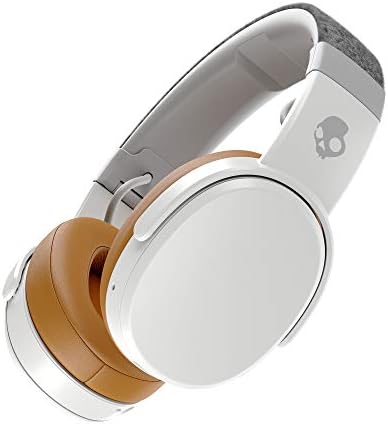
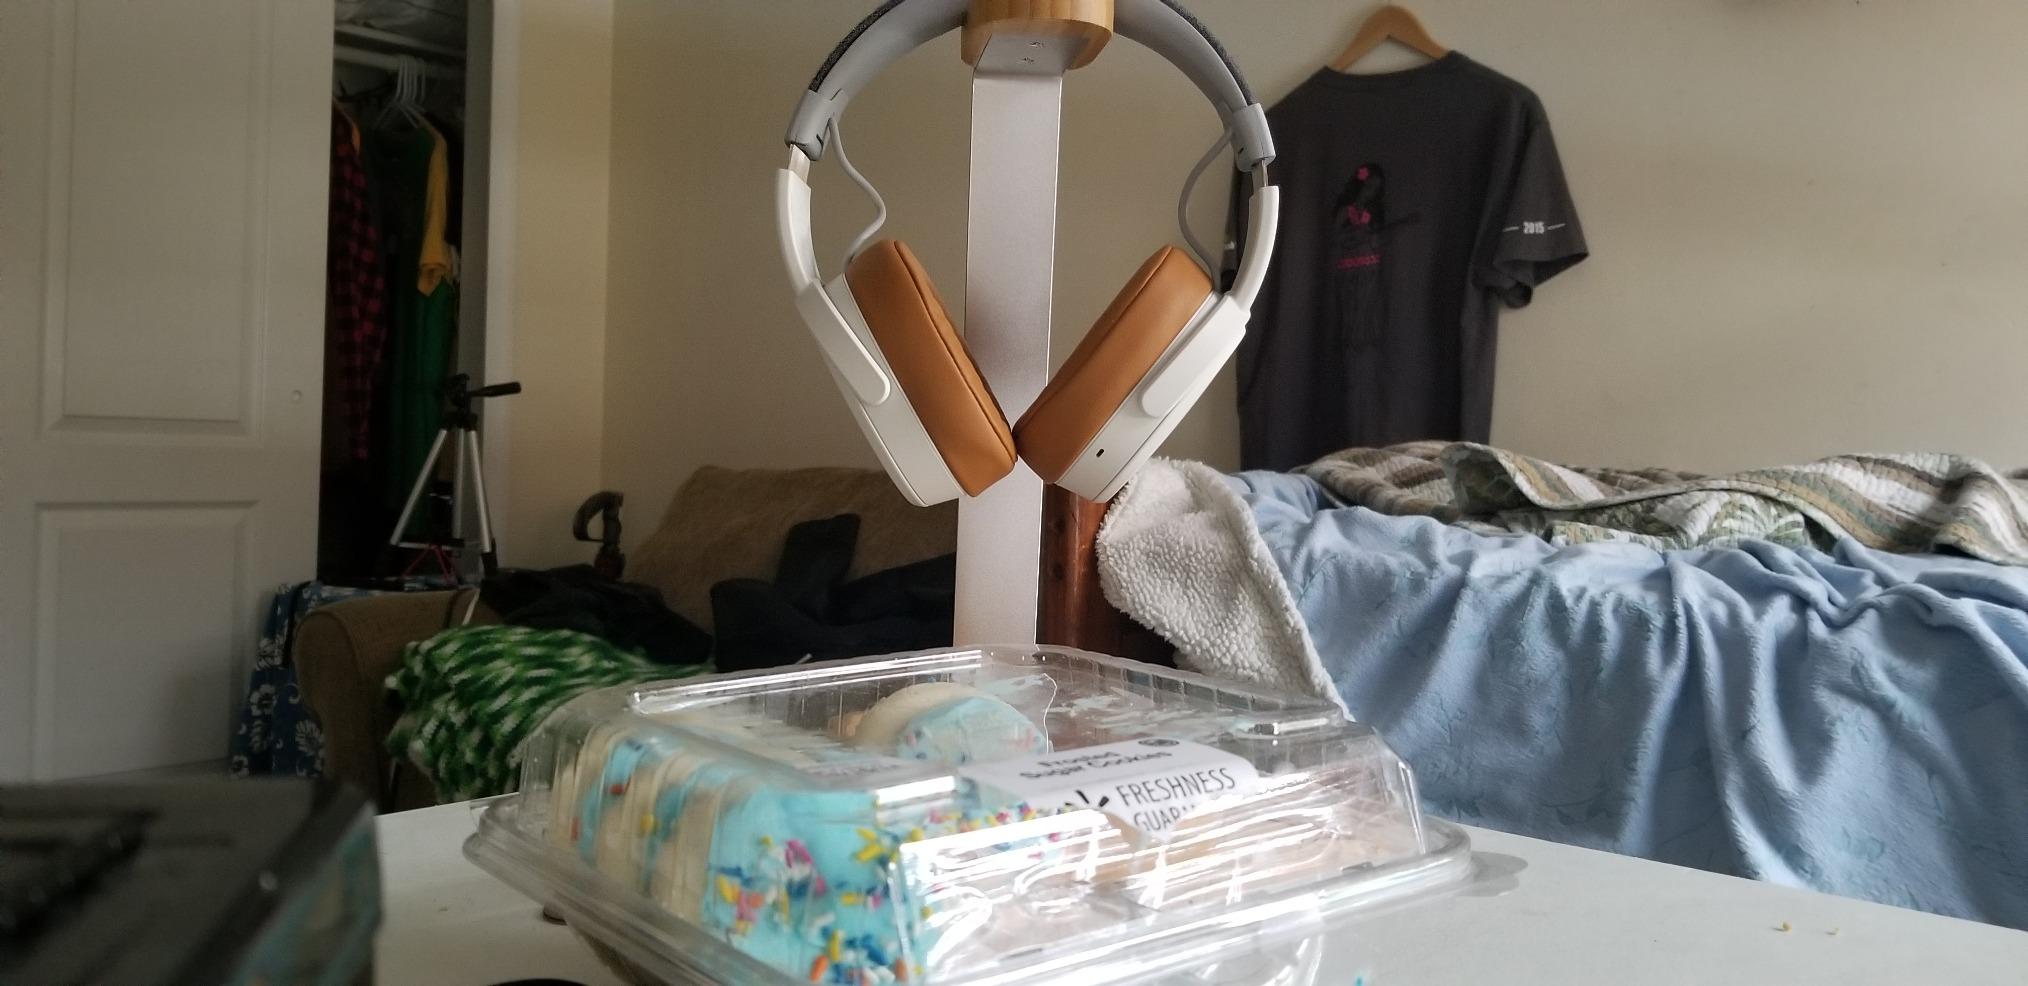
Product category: headphones
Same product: yes